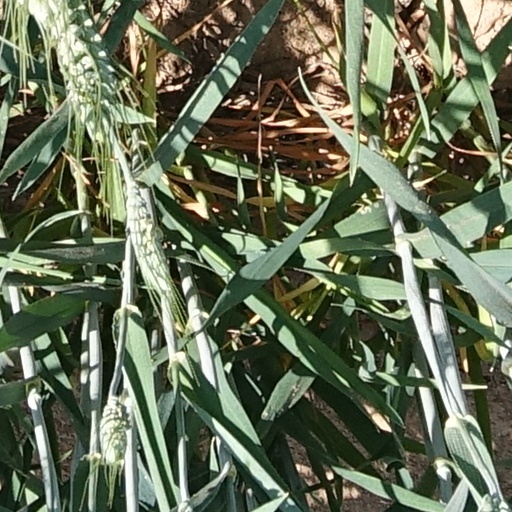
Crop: wheat